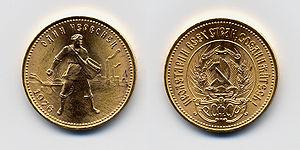
Tchervonets est le nom russe traditionnel de grandes pièces d'or étrangères et nationales. Le nom vient de la combinaison de mots « or rouge », l'ancien nom d'un type d'or à teneur élevée.
Les pièces de monnaie soviétiques sont une des représentations physiques, avec les billets de banque, de la monnaie de l'Union des républiques socialistes soviétiques.